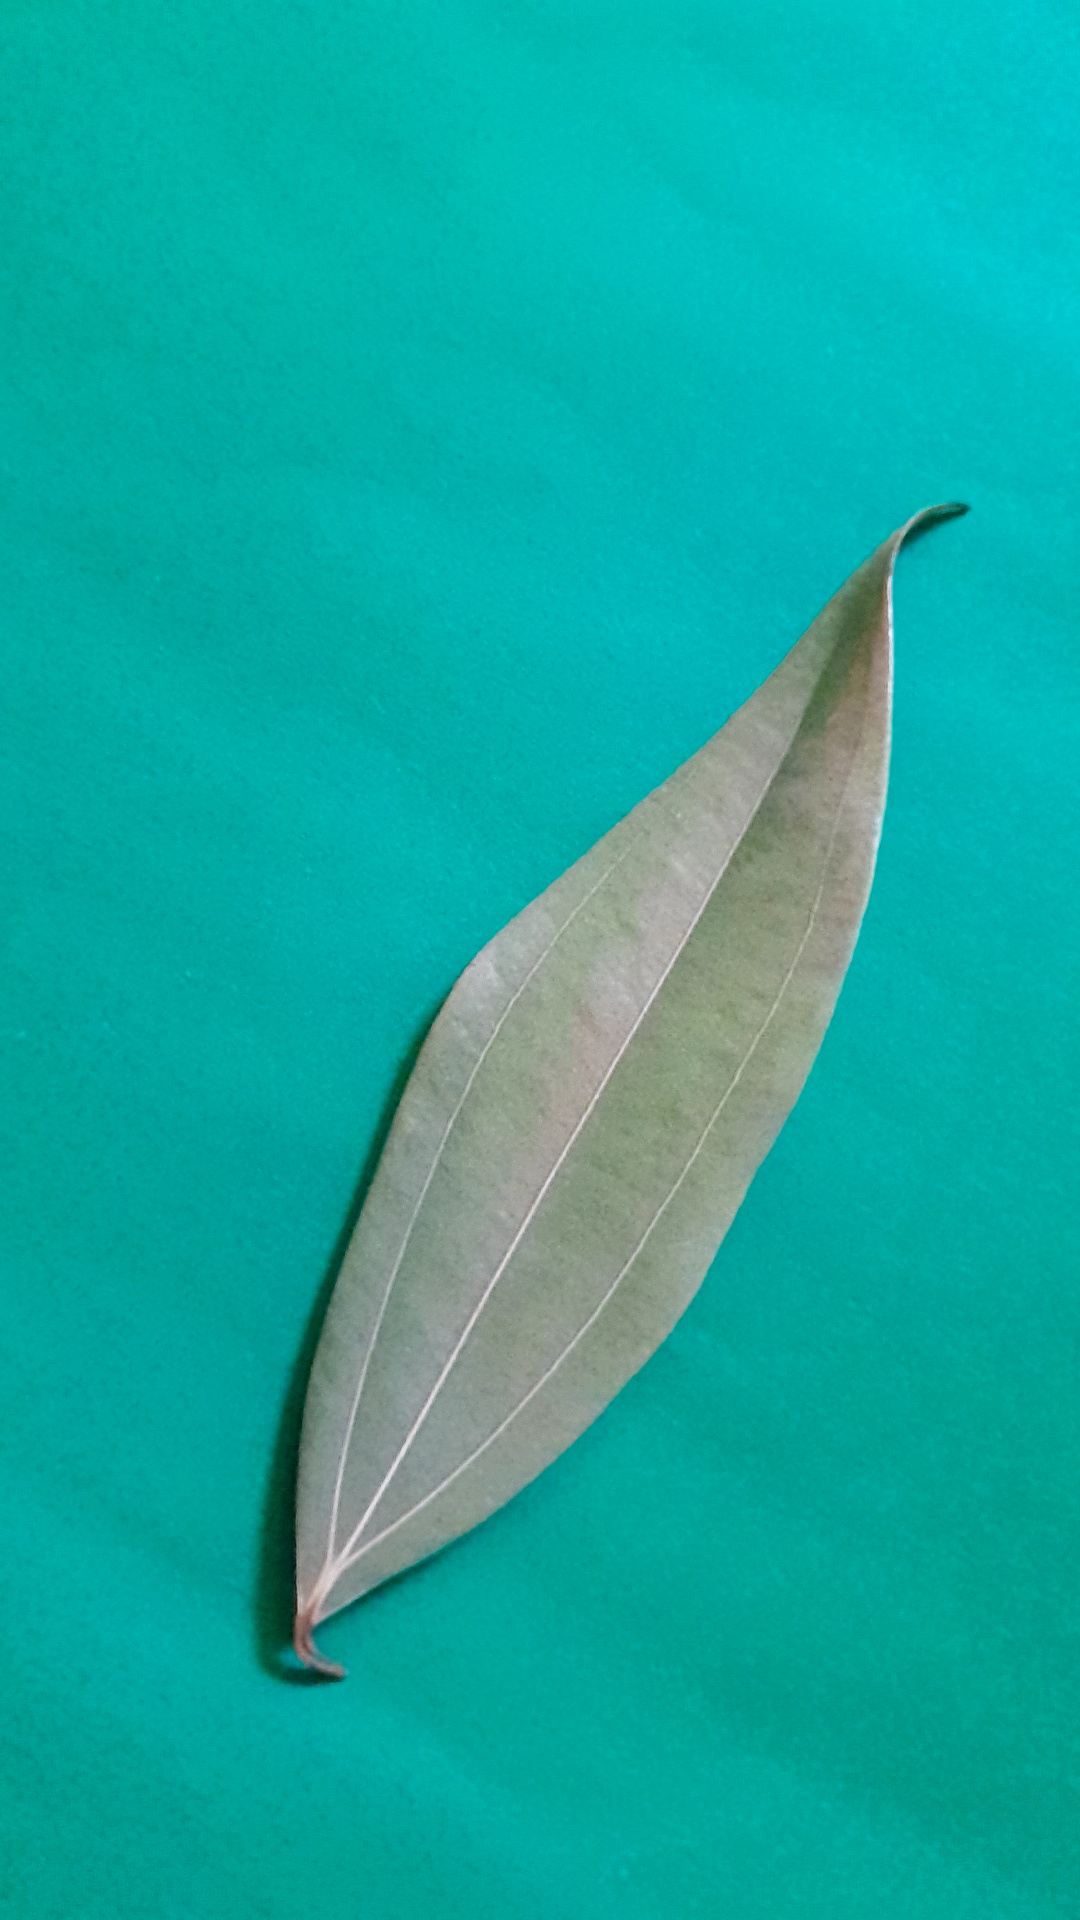
Label: Dry Leaf